Cagayan de Oro

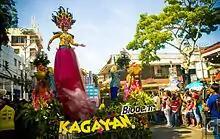
During the Higalaay (Kagay-an Festival) 2014

Cagayan de Oro is the home of multinational companies, like Del Monte, Nestle, Liwayway Marketing Corporation (goes by a more well-known name, Oishi), Unipace Corporation (a multi-national company carrying the Gaisano Group), Philip Morris Fortune Tobacco Inc. (PMFTC), Madison Shopping and Supervalue, Inc. (runs all SM Malls and Savemore Supermarkets and also into heavy manufacturing and distribution).